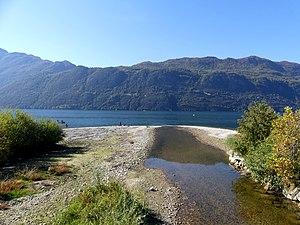
Vue de l'embouchure du Sierroz dans le lac du Bourget, dont le niveau est abaissé de 70 cm pour régénérer les roselières, à Aix-les-Bains en Savoie.
Le lac du Bourget est un lac situé en France à l'ouest du département de la Savoie en région Auvergne-Rhône-Alpes.
Le Sierroz est une rivière située en France dans le département de la Savoie en région Auvergne-Rhône-Alpes.